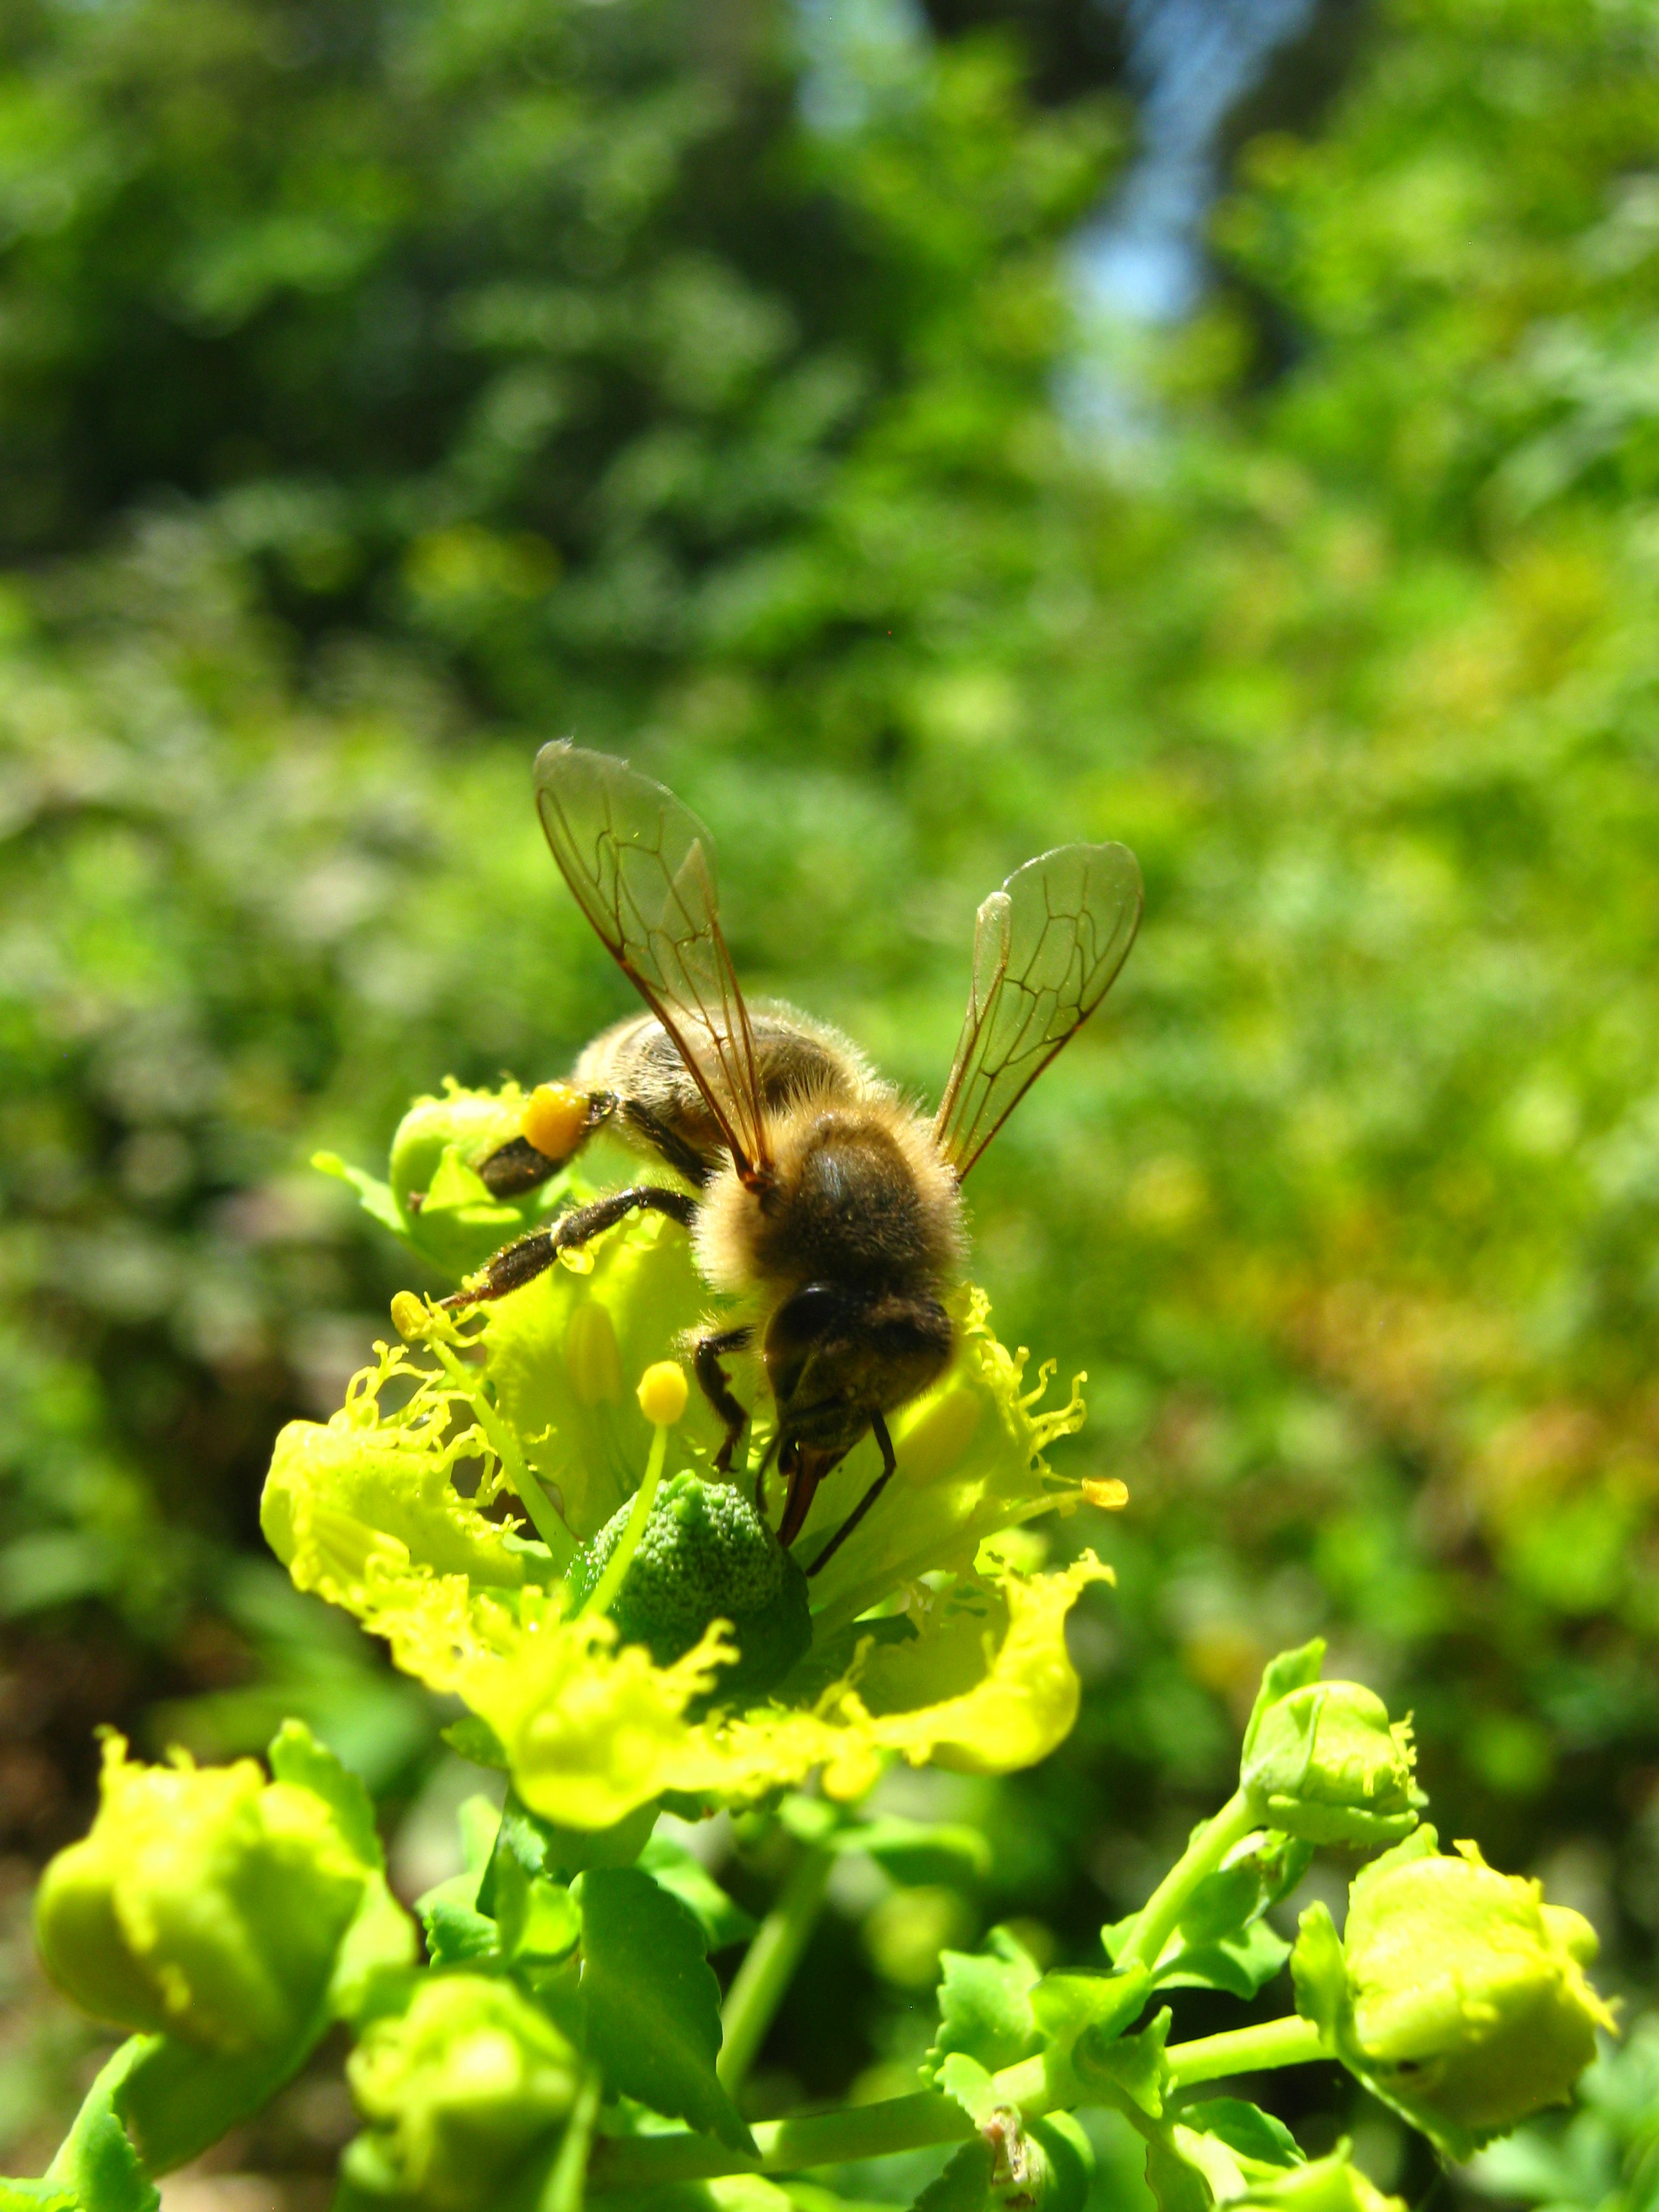
nature, plant, meadow, leaf, flower, wildlife, green, insect, botany, flora, fauna, invertebrate, wildflower, shrub, bee, bumblebee, nectar, forage, macro photography, honey bee, pollinator, apis mellifera, membrane winged insect